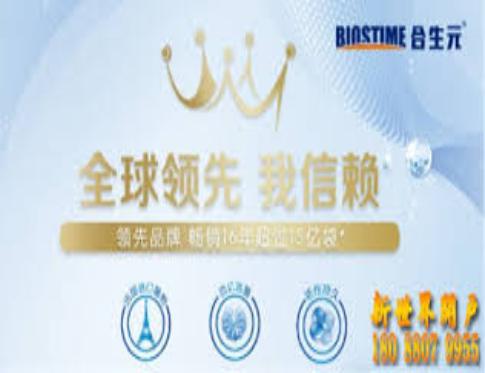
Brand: biostime-2
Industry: Food